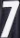
Number: 7